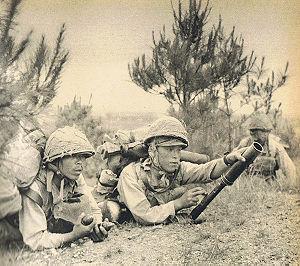
Le lance grenades Type 89 était une pièce d'artillerie légère d'infanterie à tir courbe utilisée par l'Armée impériale japonaise durant la Seconde guerre mondiale. Il était aussi désigné, à tort, par les militaires américains "knee mortar" en raison de son socle concave et d'une erreur de traduction. La dénomination Type 89 indique que cette pièce d'artillerie a été adoptée par l'Armée en l'an 2589 du calendrier japonais soit 1929 du calendrier grégorien.